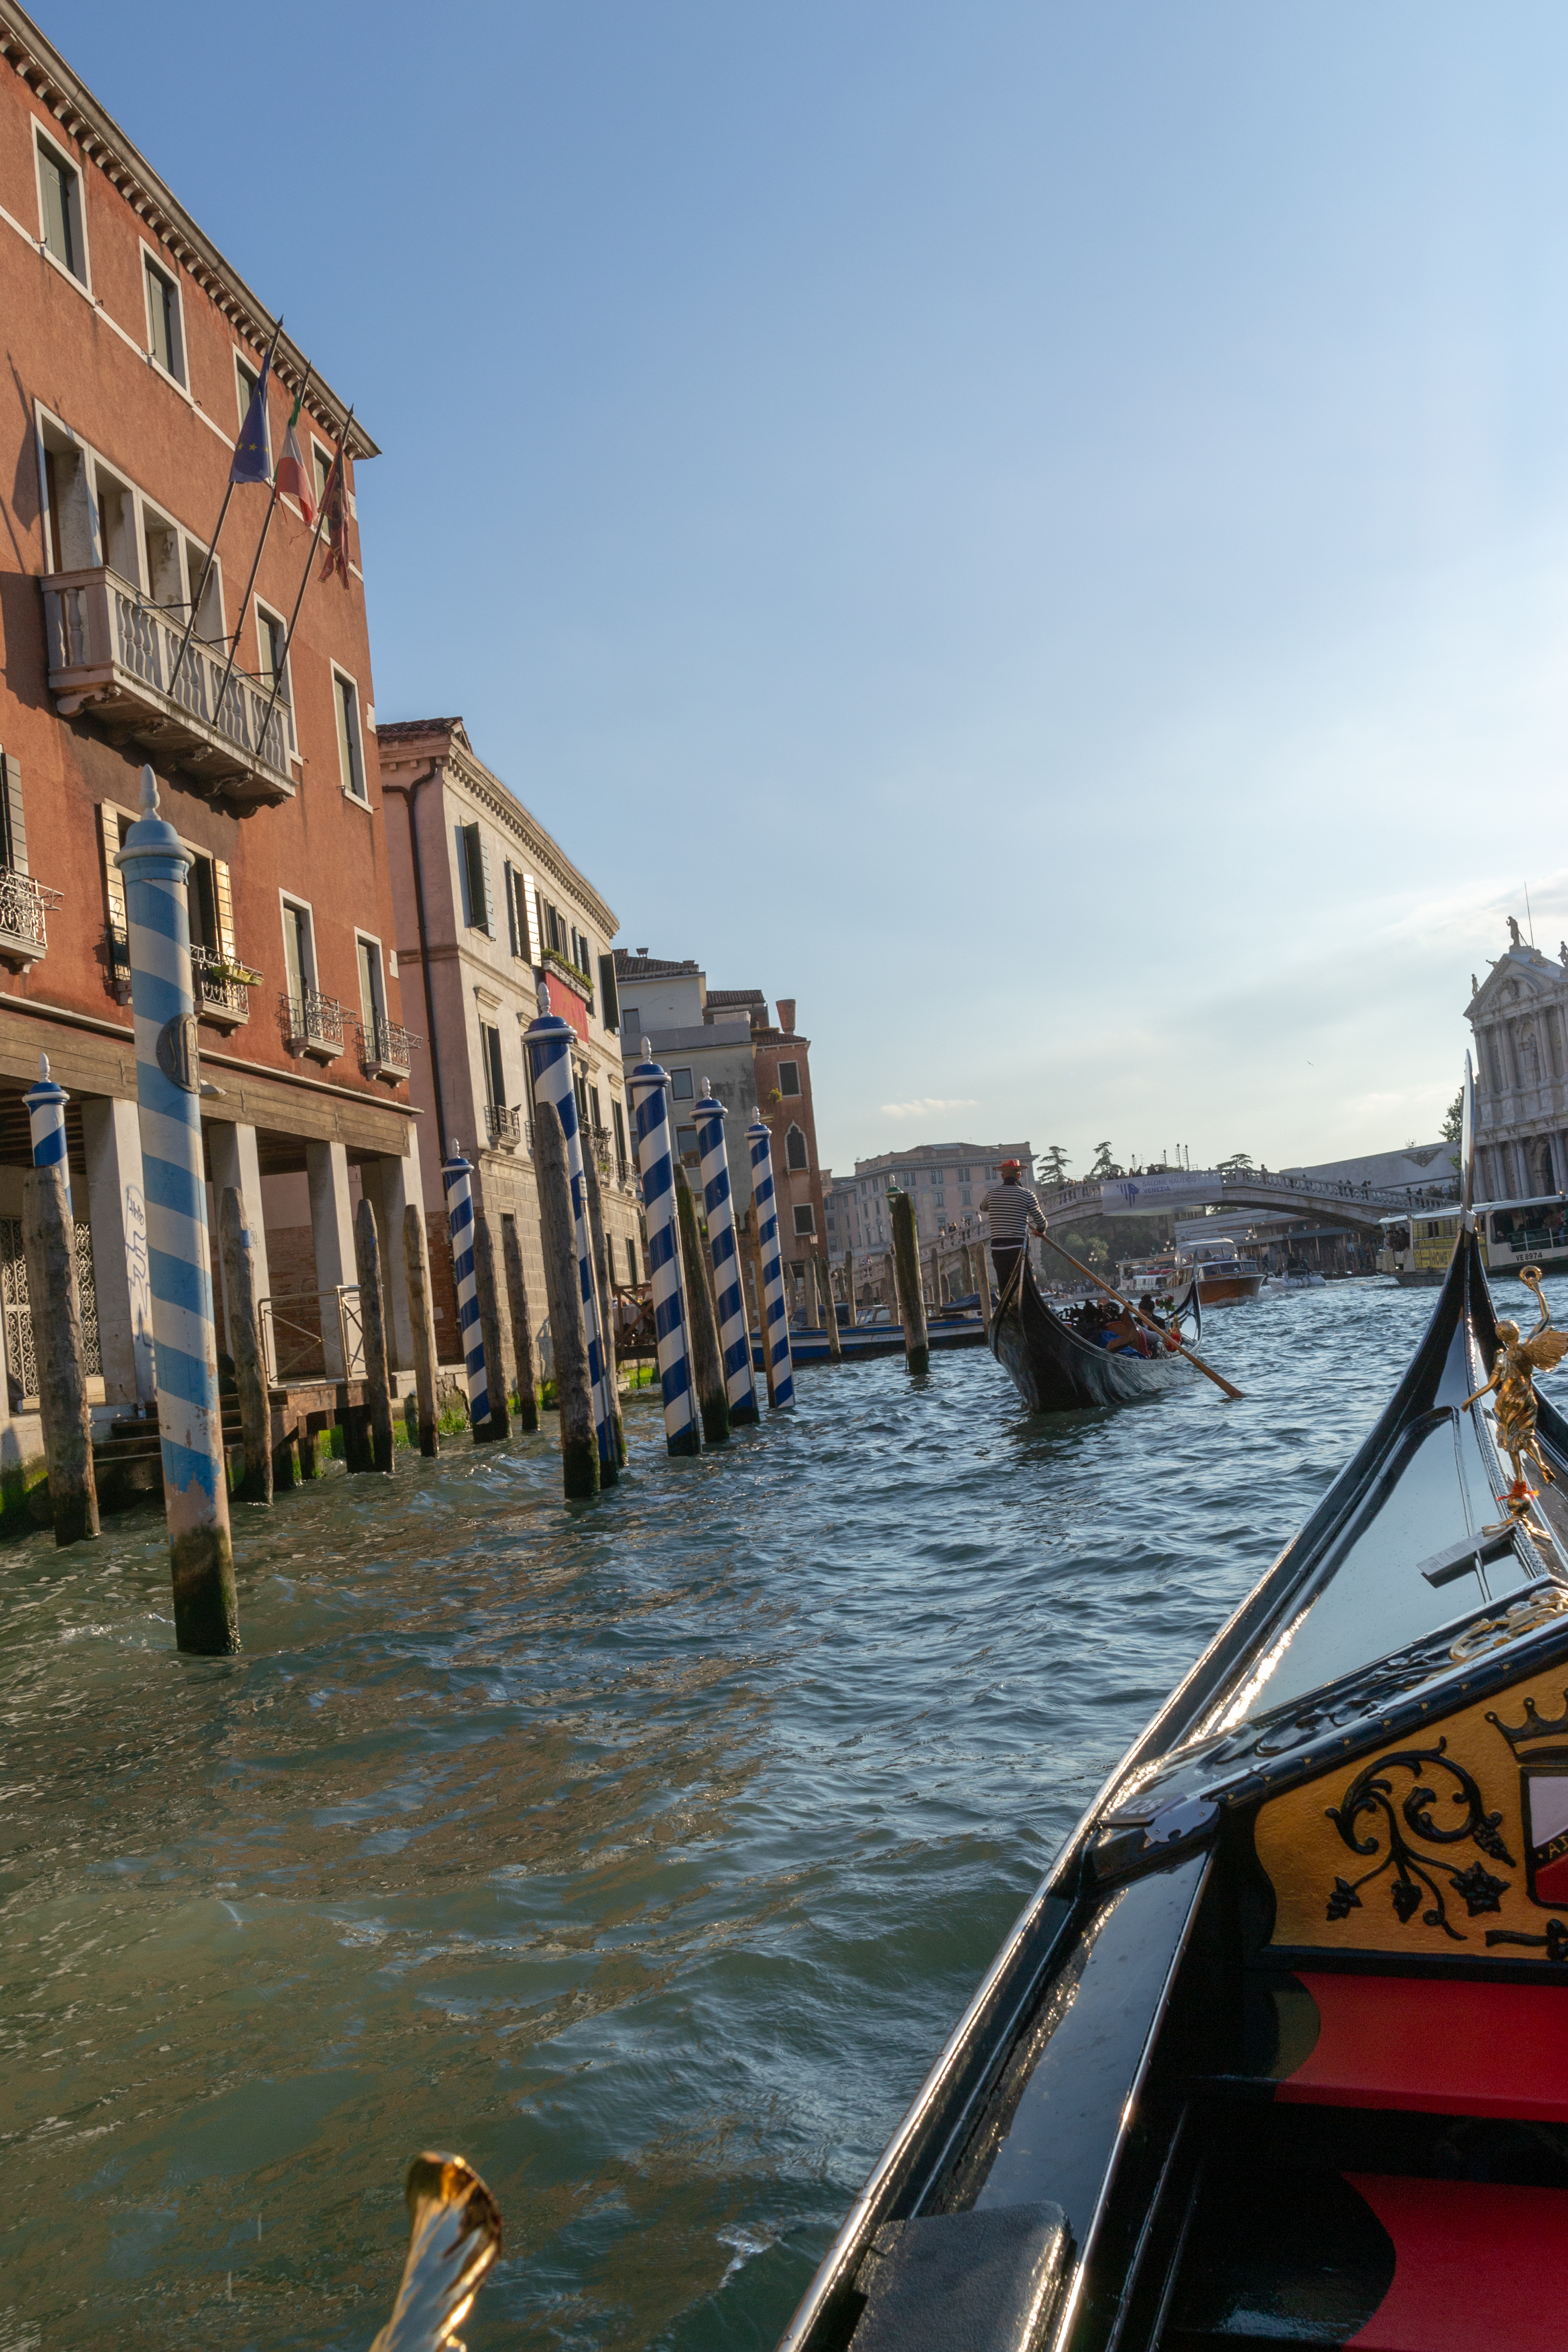
2019, architecture, bridge, canal, croce, europe, grand, italy, summer, blue, building, city, exterior, famous, history, italian, water, waterway, water transportation, boat, gondola, channel, vehicle, watercraft, sky, river, boating, vacation, tourism, watercourse